Jonathan Banks

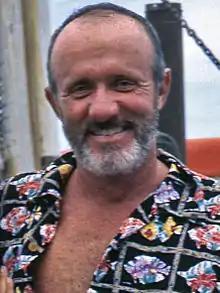
Banks in 1995

In 1974, Banks moved to Los Angeles, where he worked in theater before picking up bit parts. His most notable theatrical role was Frid in the United States tour of the musical "A Little Night Music". Also in 1974, Banks acted in the public service announcement (PSA) "Linda's Film on Menstruation." Banks' early film appearances include supporting roles in films such as the crime film "Who'll Stop the Rain" (1978), the murder-mystery "The Cheap Detective" (1978), the war film "Coming Home" (1978), and the musical drama "The Rose" (1979). During the late 1970s and early 1980s, he appeared in television films such as "The Girl in the Empty Grave" (1977), "", "The Ordeal of Patty Hearst" (1979), "She's Dressed to Kill" (1979), "Rage" (1980), "Desperate Voyage" (1980).